Pickaninny

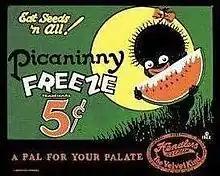
Reproduction of a tin sign from 1922 advertising Picaninny Freeze, a frozen treat; it was used in the 2000 film Bamboozled.

The term is found in Melanesian pidgin and creole languages such as Tok Pisin of Papua New Guinea or Bislama of Vanuatu, as the usual word for 'child' (of a person or animal); it may refer to children of any race. For example, Charles III used the term in a speech he gave in Tok Pisin during a formal event: he described himself as (i.e. the first child of the Queen).